Benjamin Franklin Cameron

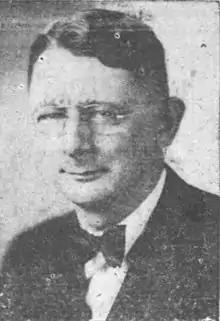

Benjamin Franklin Cameron (December 14, 1890 – April 3, 1964) was an American jurist from the state of Mississippi. He served as a United States circuit judge of the United States Court of Appeals for the Fifth Circuit from 1955 to 1964. The Fifth Circuit was a key court during the civil rights era in the 1950s and 1960s as it covered Alabama, Georgia, Florida, Louisiana, Mississippi and Texas, all of which had varying levels of racial segregation. During his tenure, Cameron, a segregationist, often found himself in the minority of civil-rights cases, with a group of more liberal judges, known as the Fifth Circuit Four, overturning Jim Crow laws. Shortly before his death, he charged the Chief Judge of the circuit with purposefully assigning these judges to cases with the intent of overturning segregation.